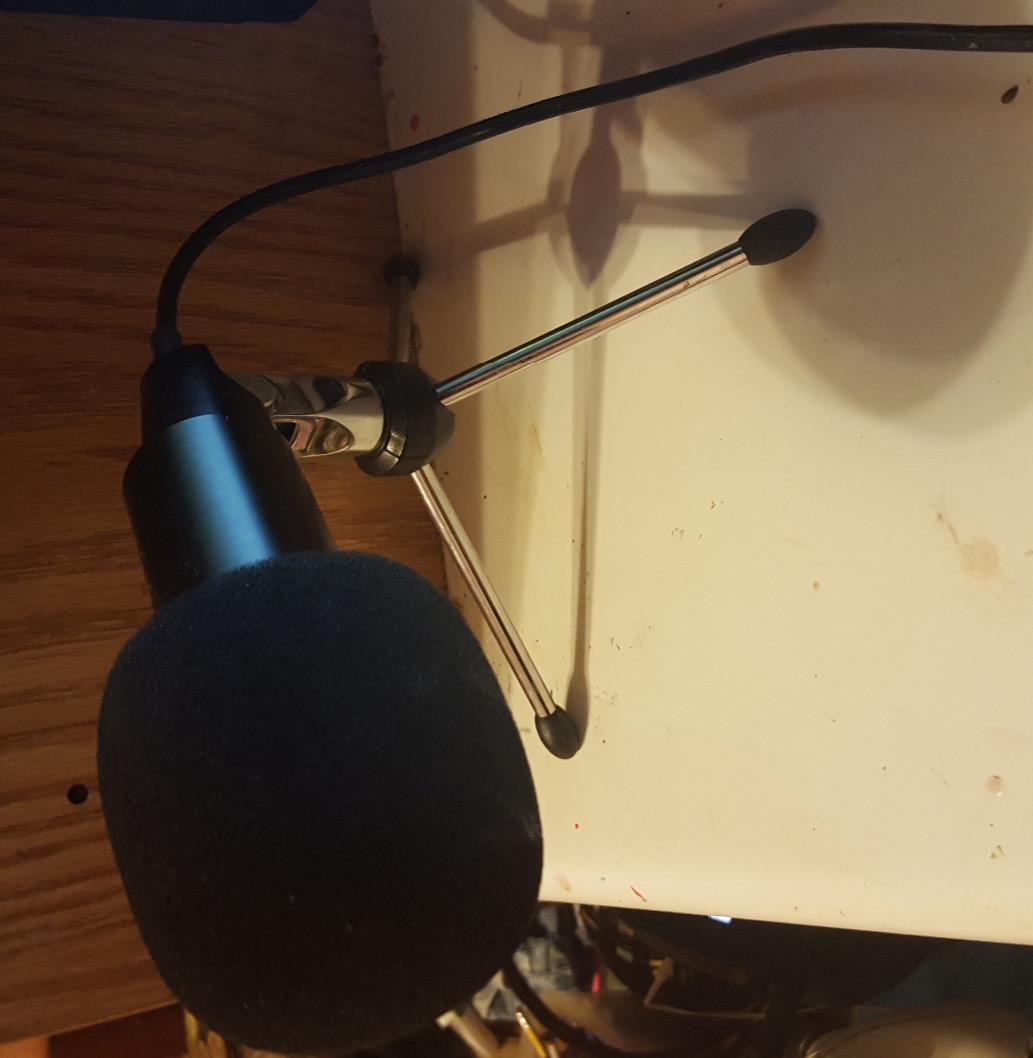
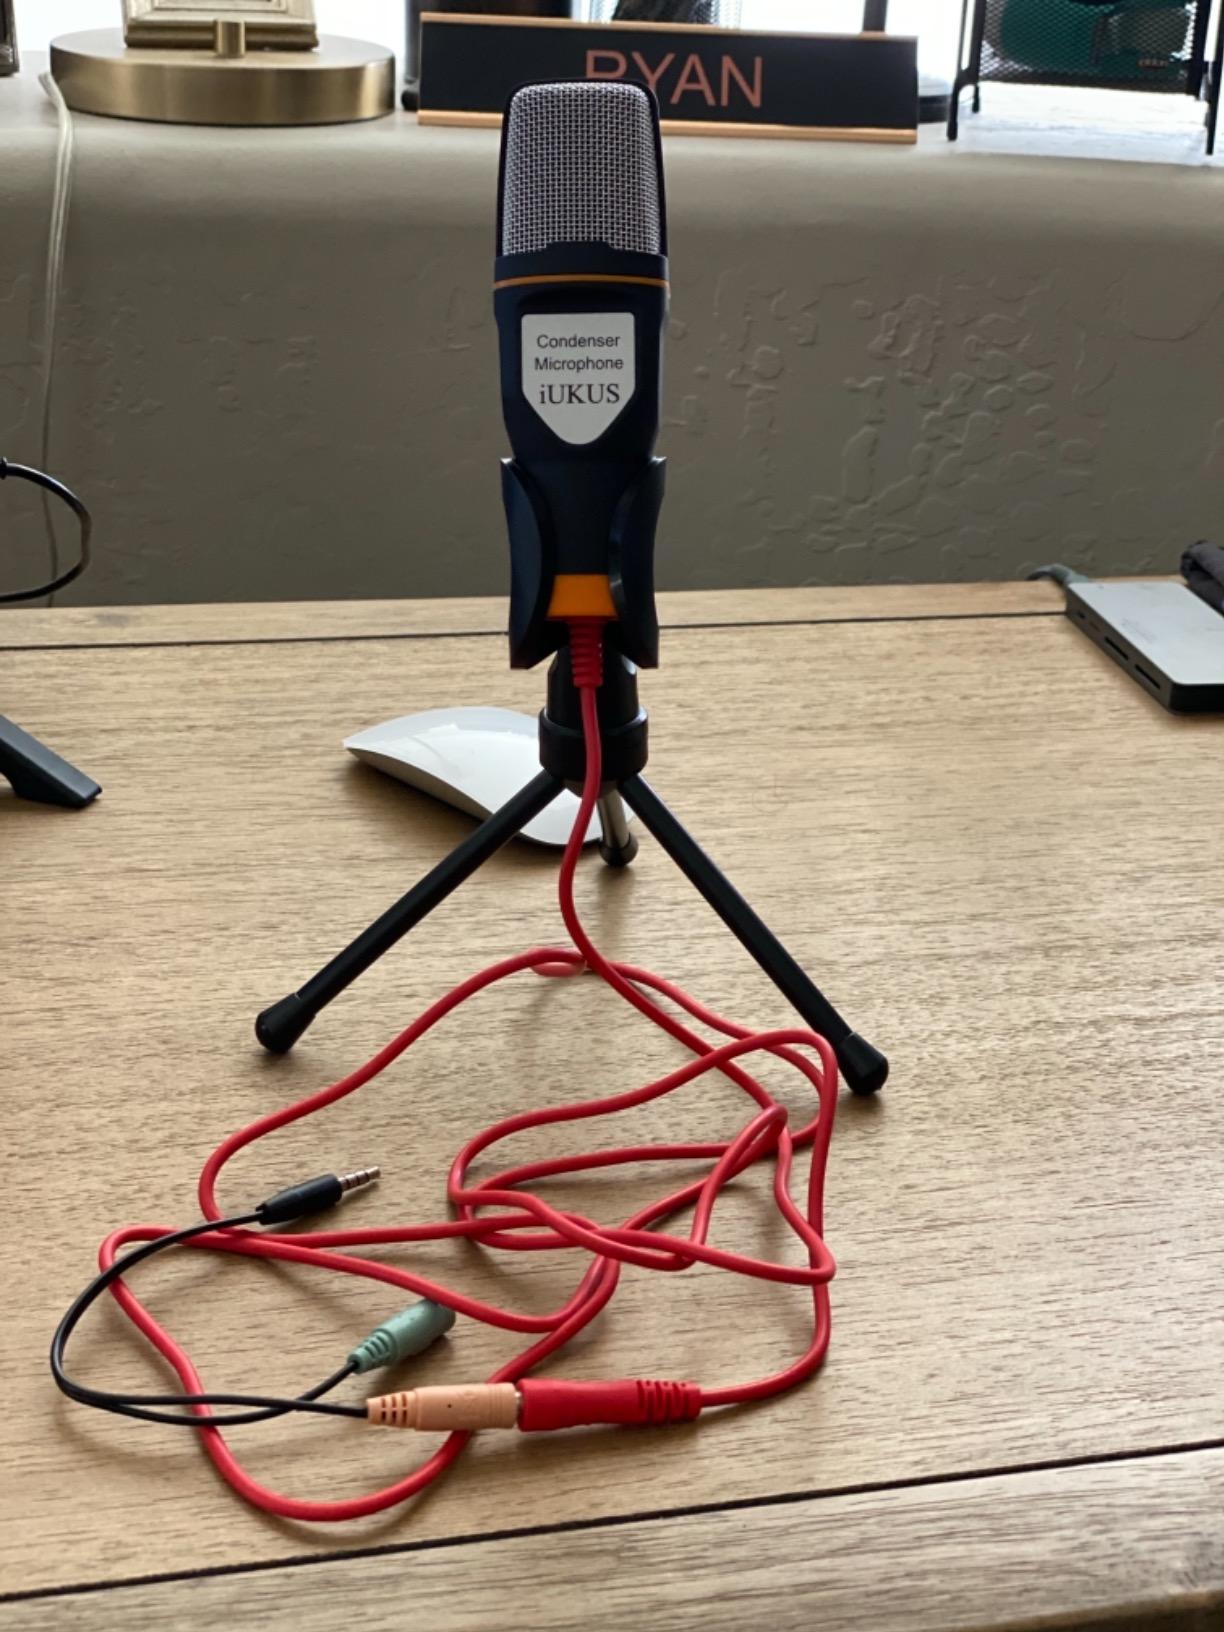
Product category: microphone
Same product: no